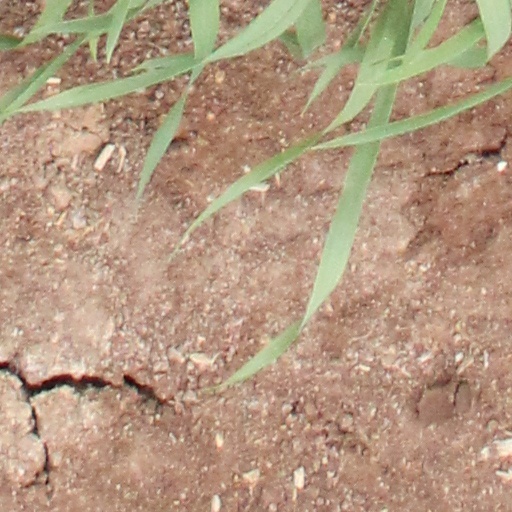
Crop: wheat